Claudinei Oliveira

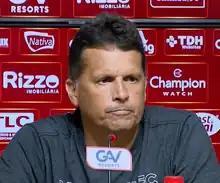
Oliveira with Vila Nova in 2023

Claudinei dos Santos Oliveira (born 29 September 1969), known as Claudinei Oliveira, is a Brazilian professional football coach and former player who played as a goalkeeper. He is the current head coach of Paysandu.